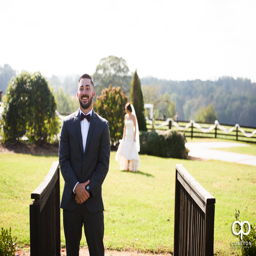
groom waiting on his bride for a first look .